Garak-guksu

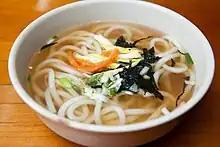

In Korean cuisine, garak-guksu are thick wheat noodles and noodle dishes made with thick noodles.